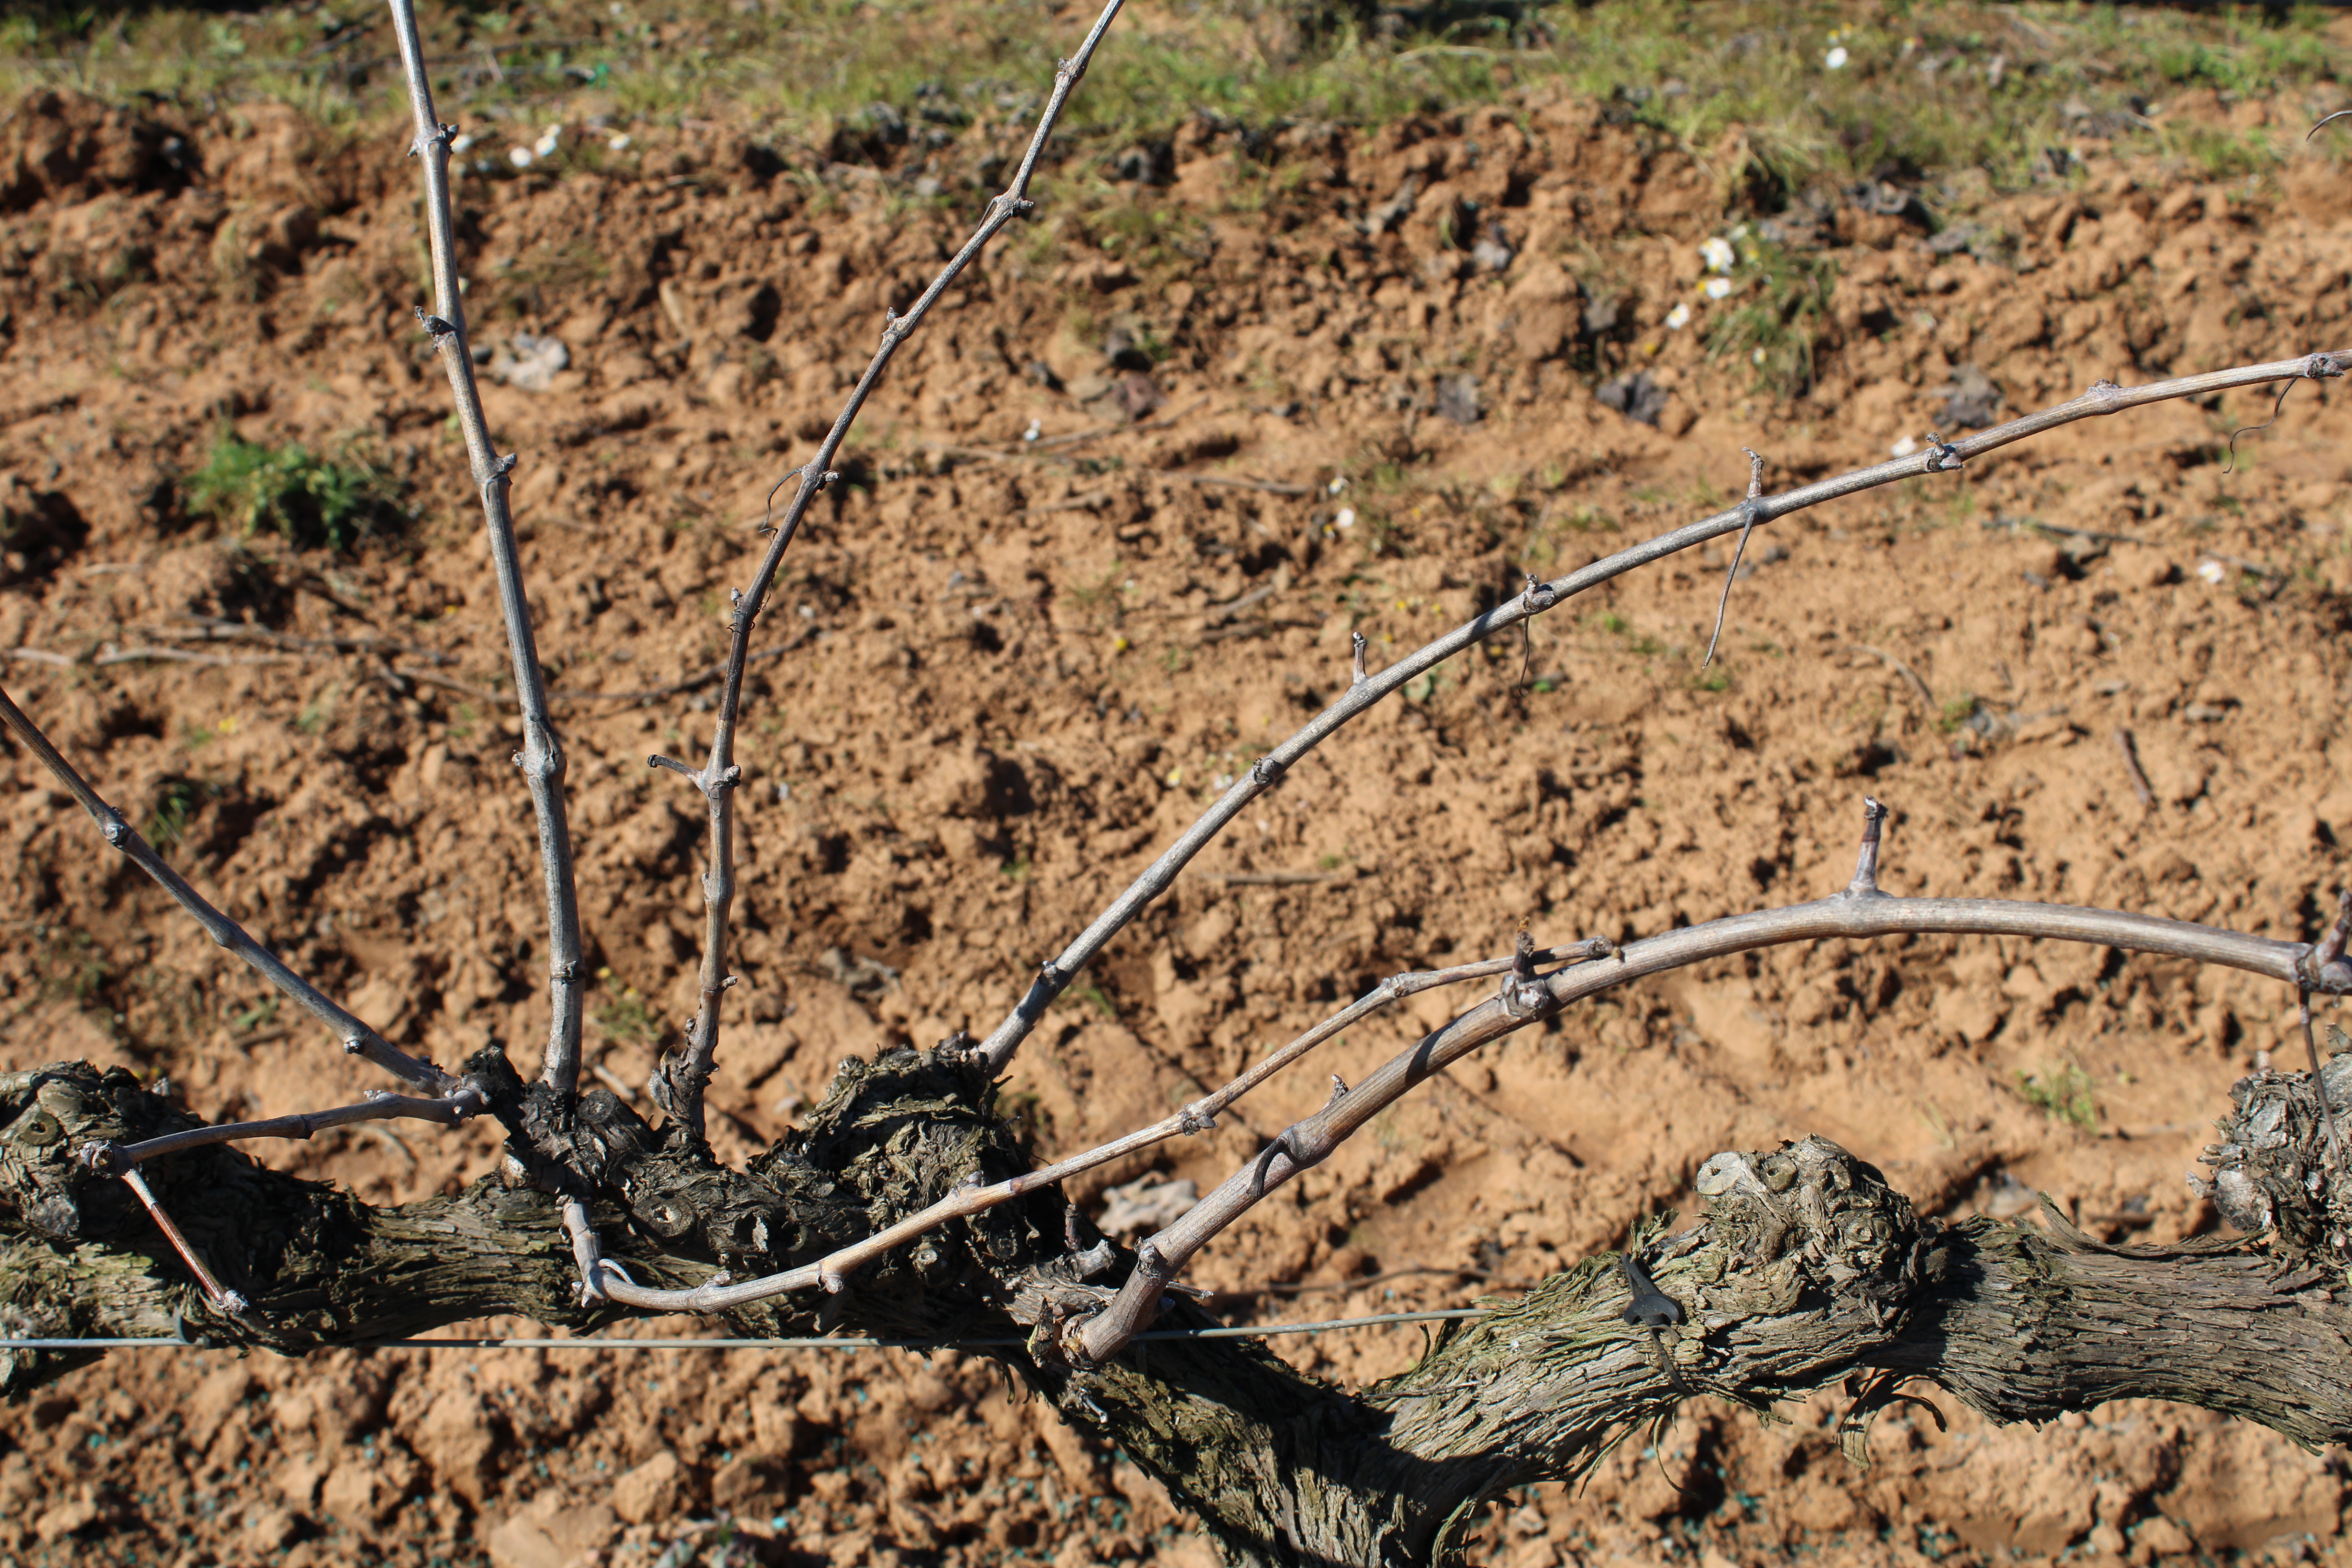
Unpruned shoots: 7
Pruned shoots: 0
Trunks: 1